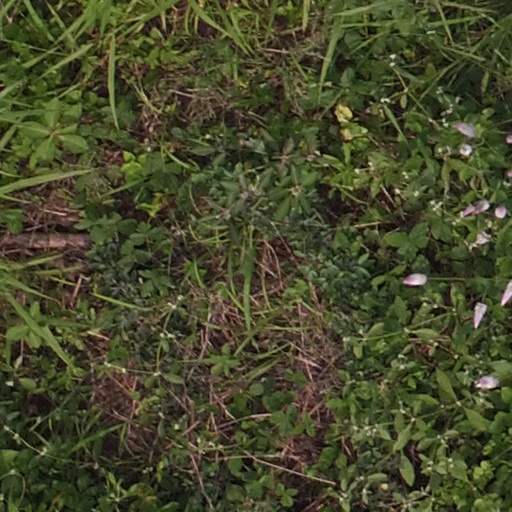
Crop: maize; corn